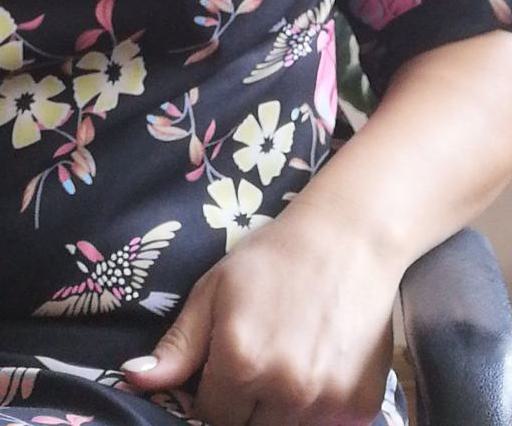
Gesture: no_gesture